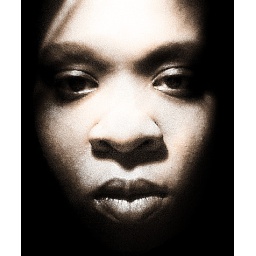
Camera phone portrait taken with a adjustable desk lamp in a dark room. The photo was edited in PhotoShop Creative Suite.